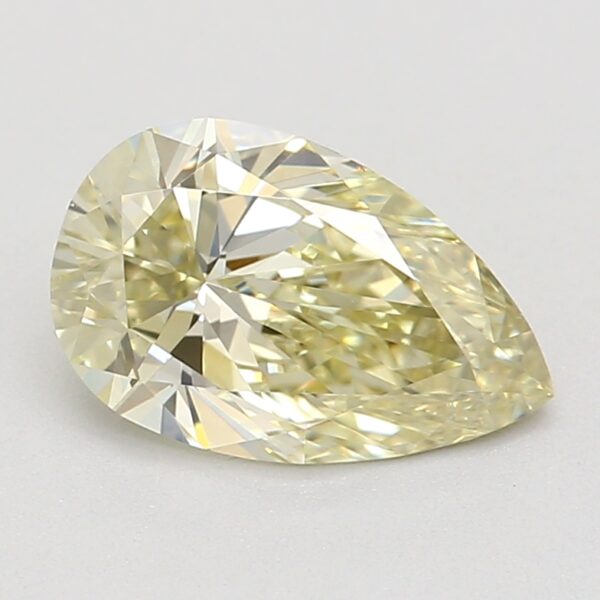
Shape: pear
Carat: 0.8
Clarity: VS1
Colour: FANCY
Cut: EX
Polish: VG
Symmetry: GD
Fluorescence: N
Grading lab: GIA
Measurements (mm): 8.28 x 5.19 x 3.06